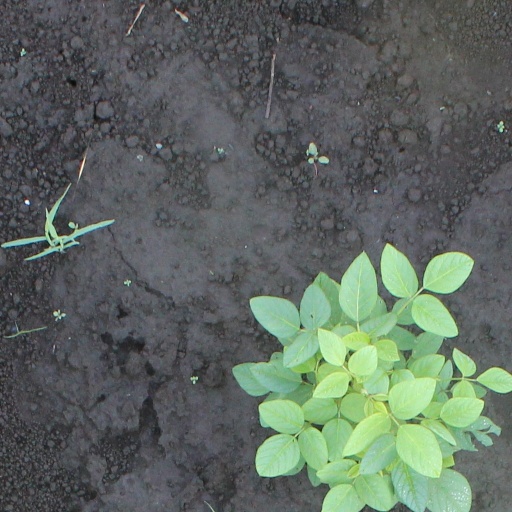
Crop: soybean